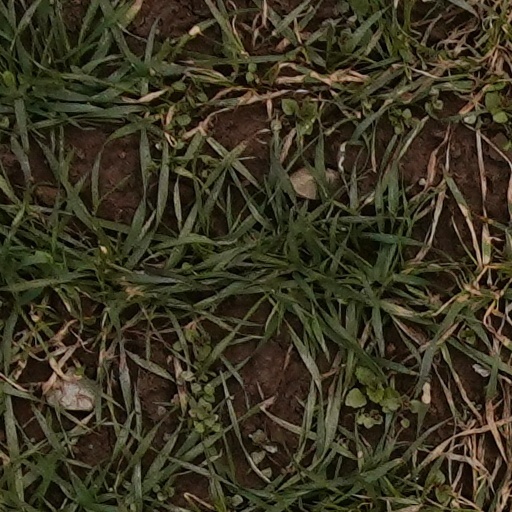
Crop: wheat